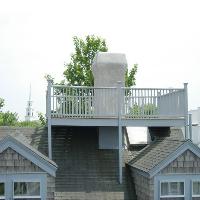
Weather: cloudy or overcast